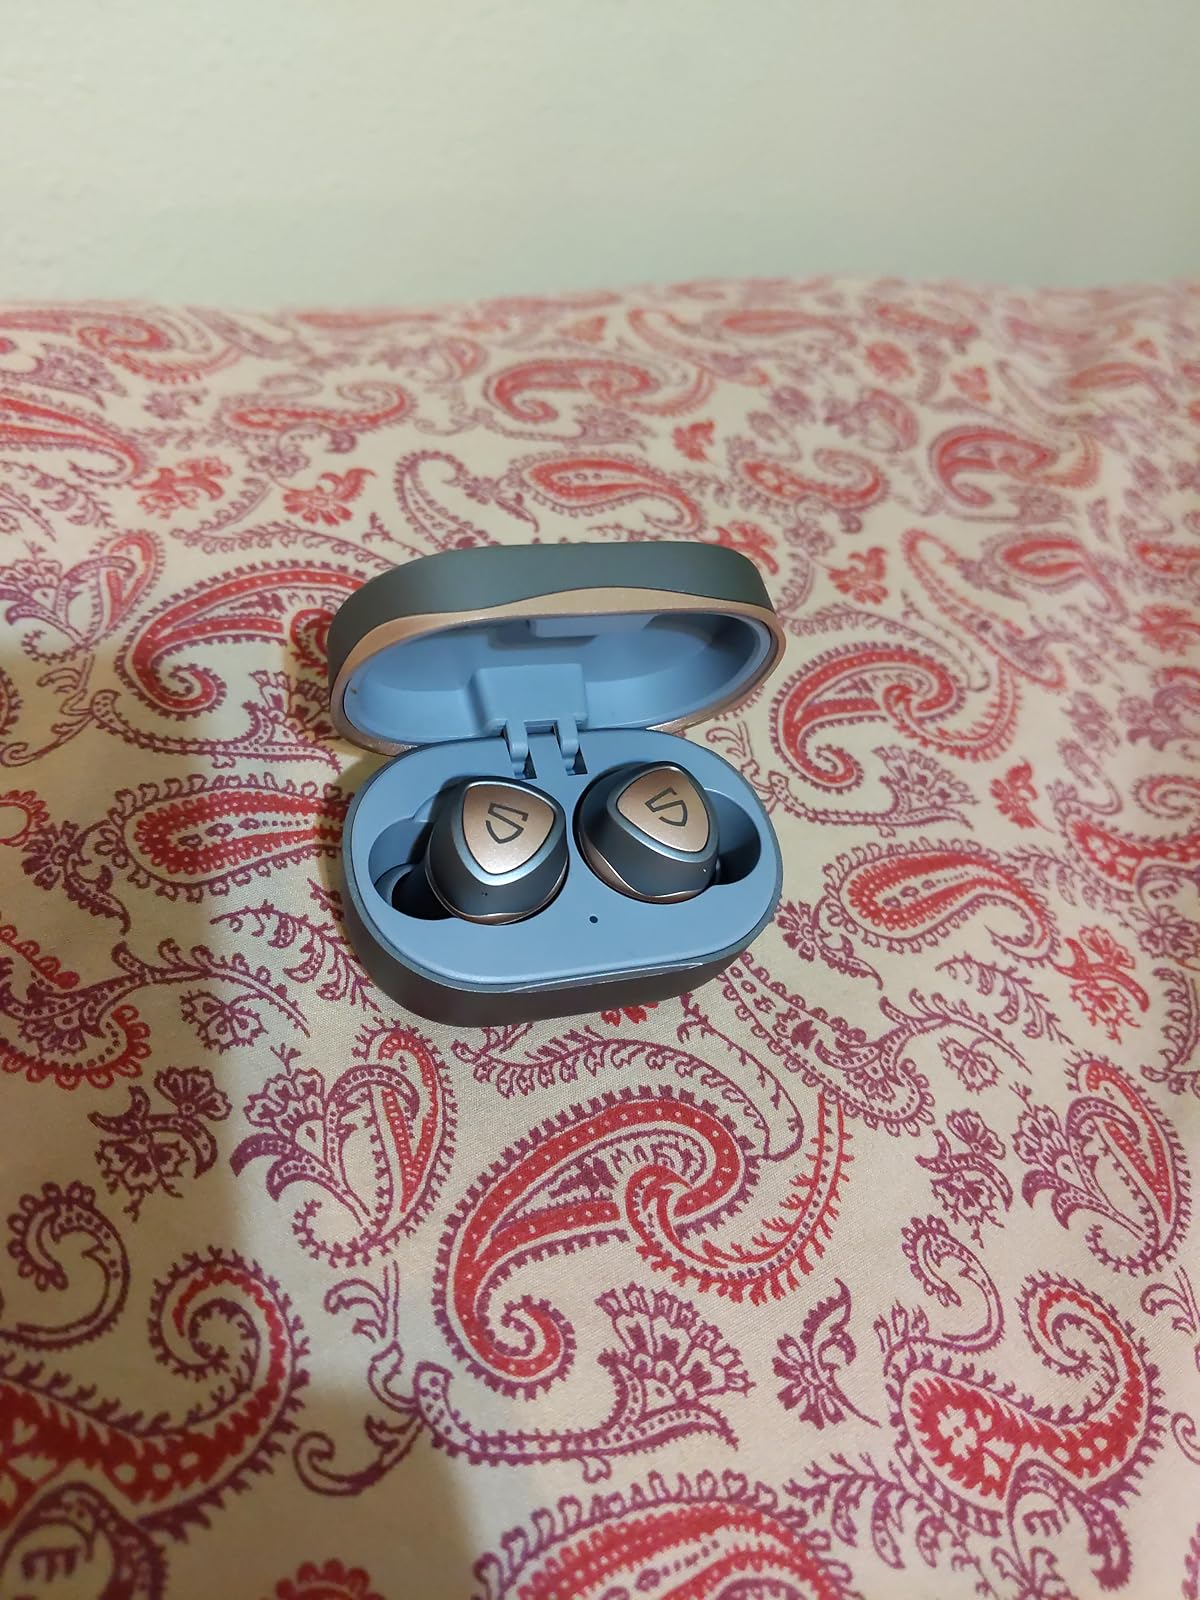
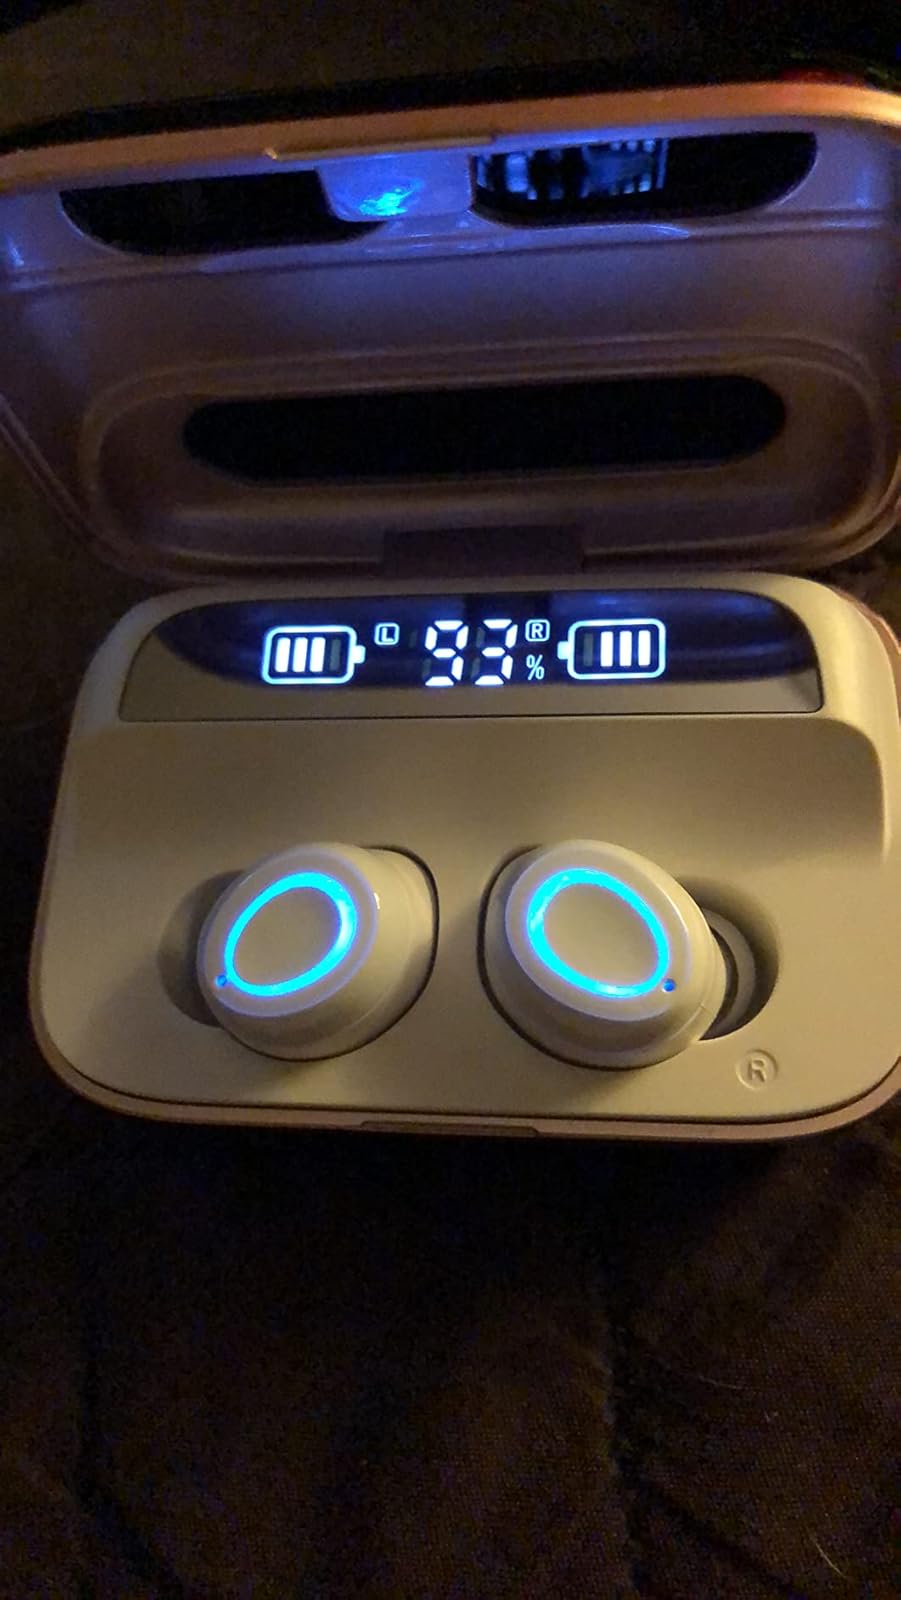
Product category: earbuds
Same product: no